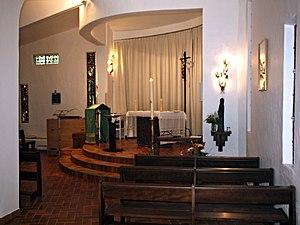
Pietrosella est une commune française située dans la circonscription départementale de la Corse-du-Sud et le territoire de la collectivité de Corse.